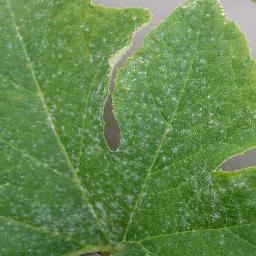
Label: Squash___Powdery_mildew